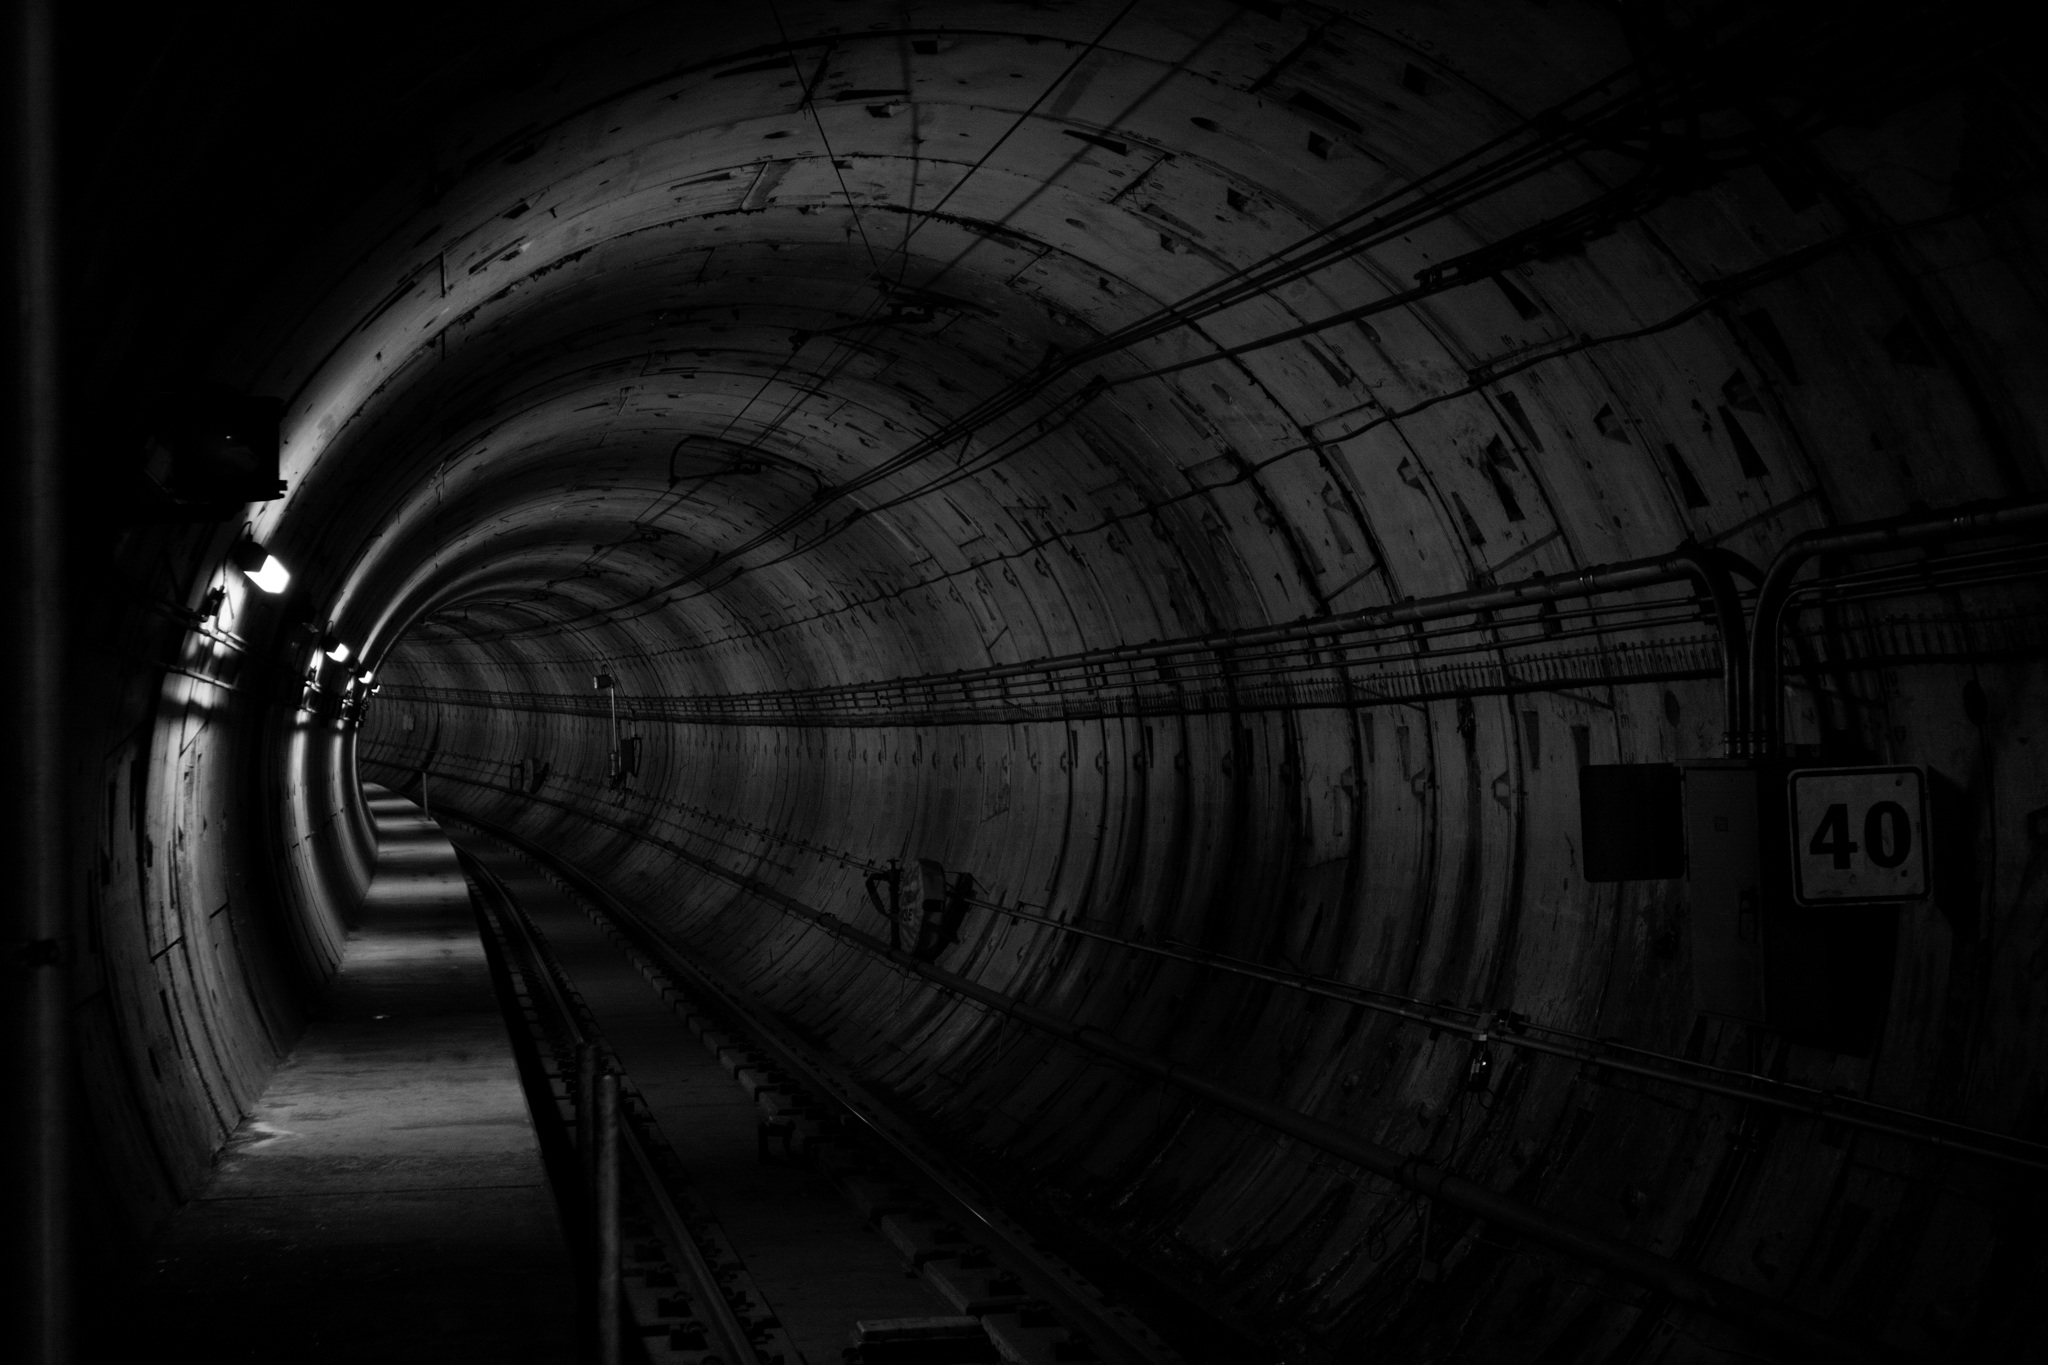
light, black and white, photography, tunnel, dark, subway, line, darkness, black, monochrome, infrastructure, symmetry, screenshot, monochrome photography